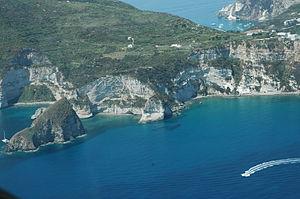
Les îles Pontines sont un archipel d’origine volcanique situé dans la mer Tyrrhénienne, à environ 30 km de la côte du Latium.